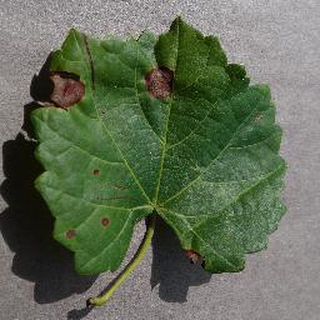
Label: grape_black_rot